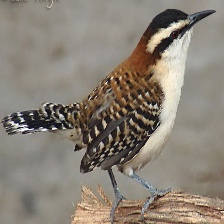
Species: FASCIATED WREN
Scientific name: CAMPYLORHYNCHUS FASCIATUS